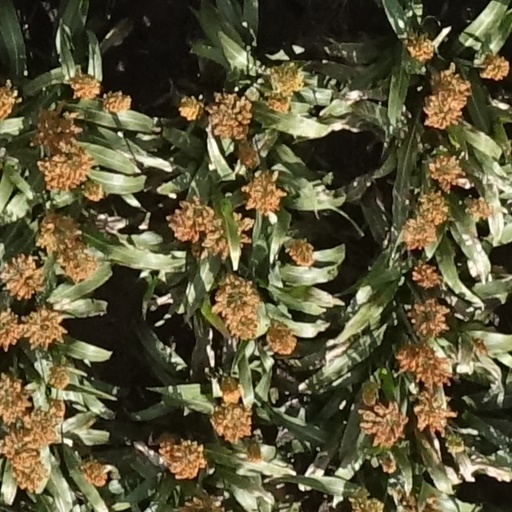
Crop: sorghum